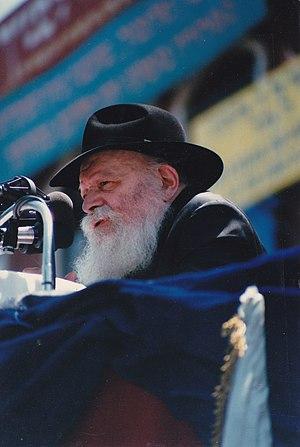
Menahem Mendel Schneerson, également connu par ses fidèles comme « Le Rabbi », est né le 18 avril 1902 à Nikolaïev et mort le 12 juin 1994 à Brooklyn.
L’histoire des Juifs en Ukraine est la partie de l’histoire du peuple juif qui se déroule dans les territoires de l’actuelle Ukraine et la succession des manifestations du judaisme dans le paysage religieux ukrainien.